Socialist Republic of Romania

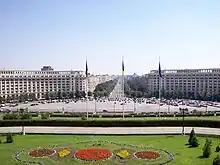
Civic Center, Bucharest

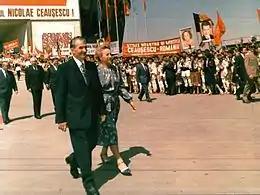
The Communist government fostered the personality cult of Nicolae Ceaușescu and his wife Elena.

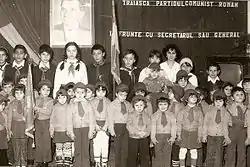
Members of "Șoimii Patriei", a communist youth organization created in 1976 for children aged 4–7

Before austerity, Romania had made considerable progress in many areas. Between 1950 and 1973, Romania joined Yugoslavia and Bulgaria in achieving average annual growth rates that were above both the Central European and the West European average. During the first 3 post-war decades, Romania industrialized faster than Spain, Greece, and Portugal. The infant mortality rate plummeted from 139 per 1,000 during the interwar period to 35 in the 1970s. During the interwar period, half the population was illiterate, but under the communist government illiteracy was eradicated. The population became urbanized, women's rights greatly improved, life expectancy grew, among many other achievements.